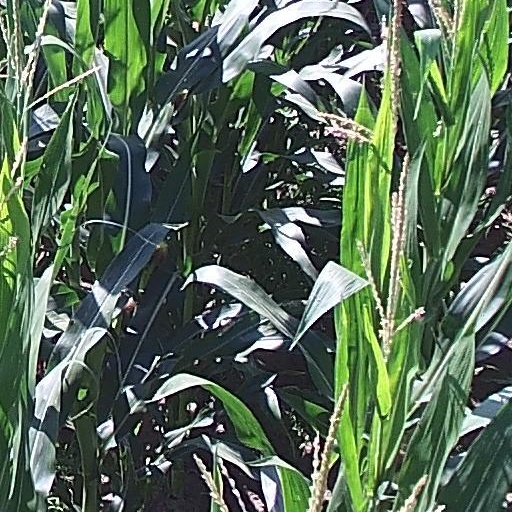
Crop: maize; corn